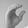
ASL letter: C